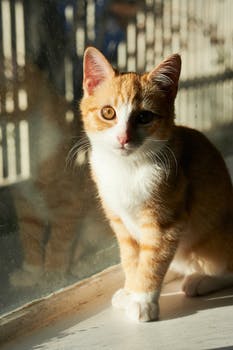
Label: No Watermark